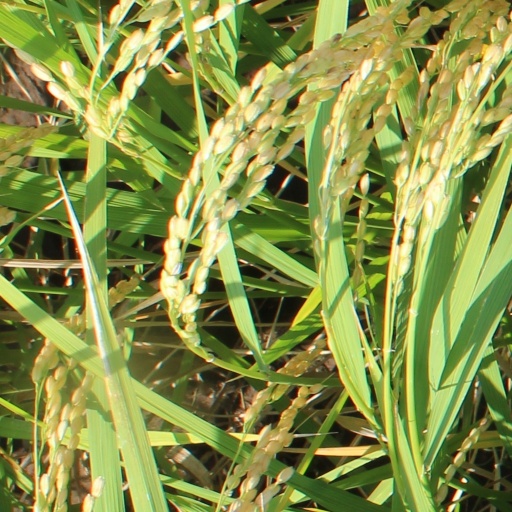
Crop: rice